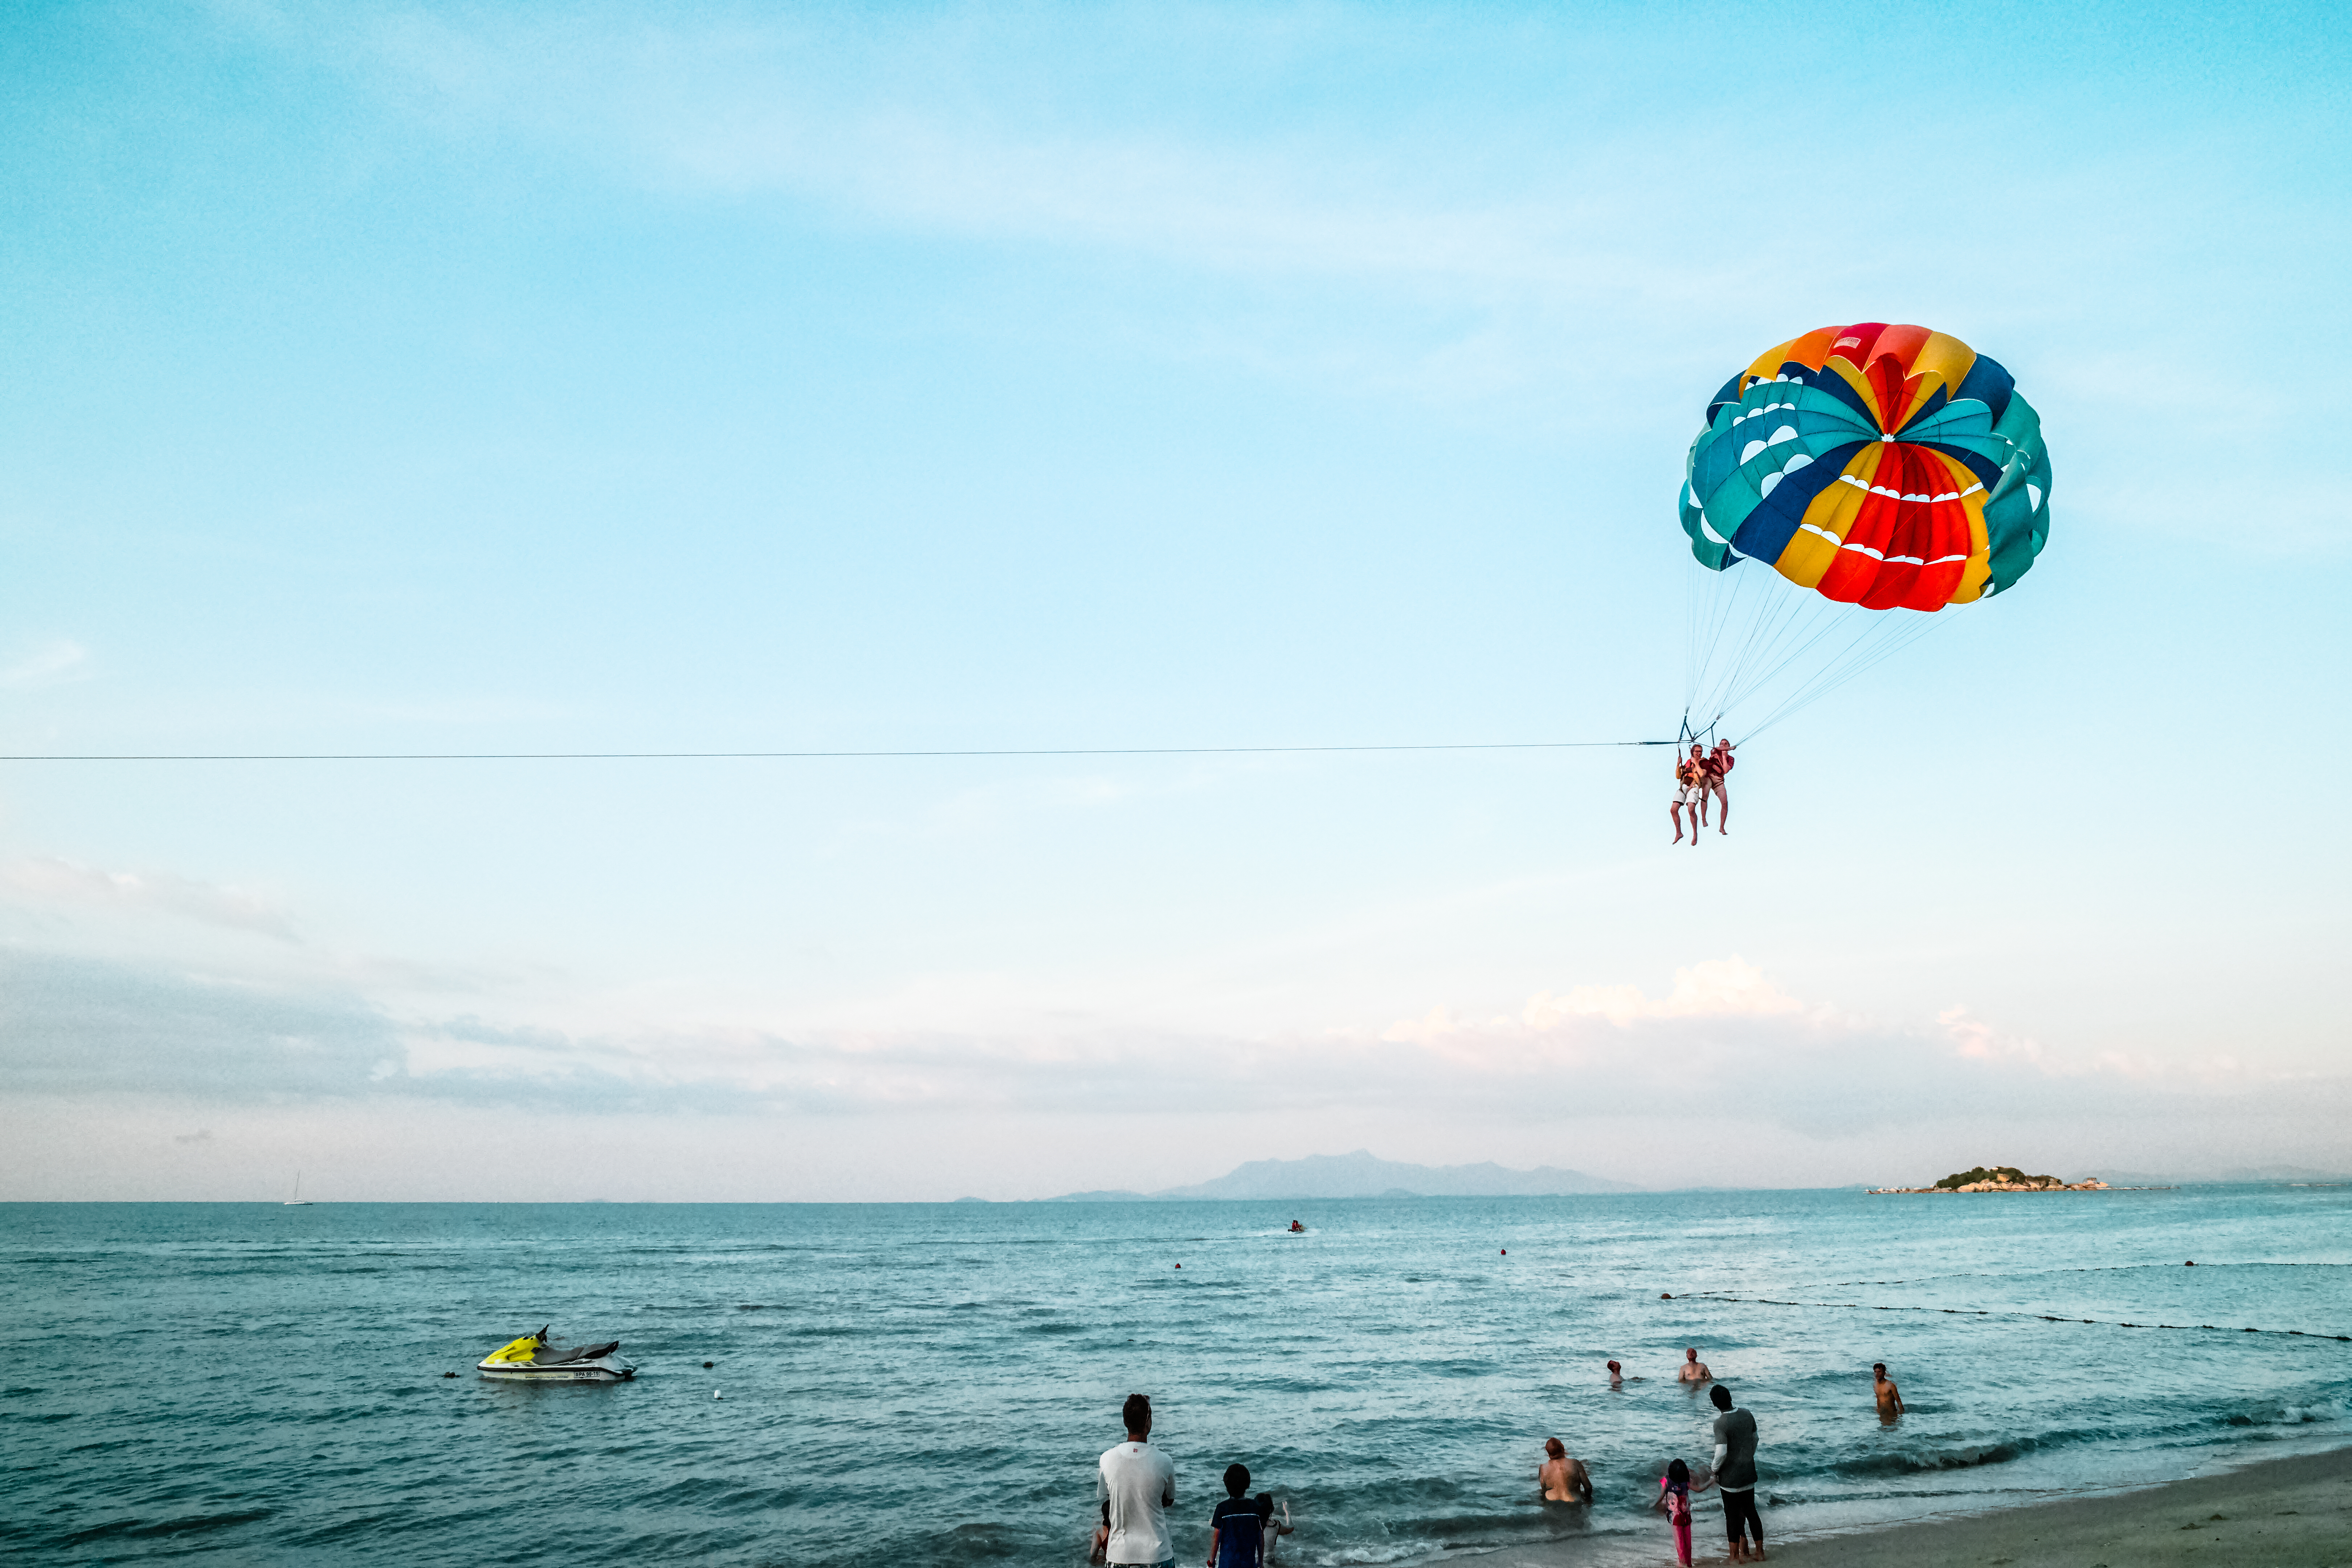
beach, sea, people, sport, adventure, summer, vacation, coastline, sailing, holiday, extreme sport, seashore, toy, parachute, skydiving, waves, fun, sports, parasailing, kitesurfing, water sport, desktop wallpaper, hd wallpaper, windsports, kite sports, surface water sports, individual sports, towed water sport